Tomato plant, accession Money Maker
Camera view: bottom (45 deg); turntable rotation: 150 degrees
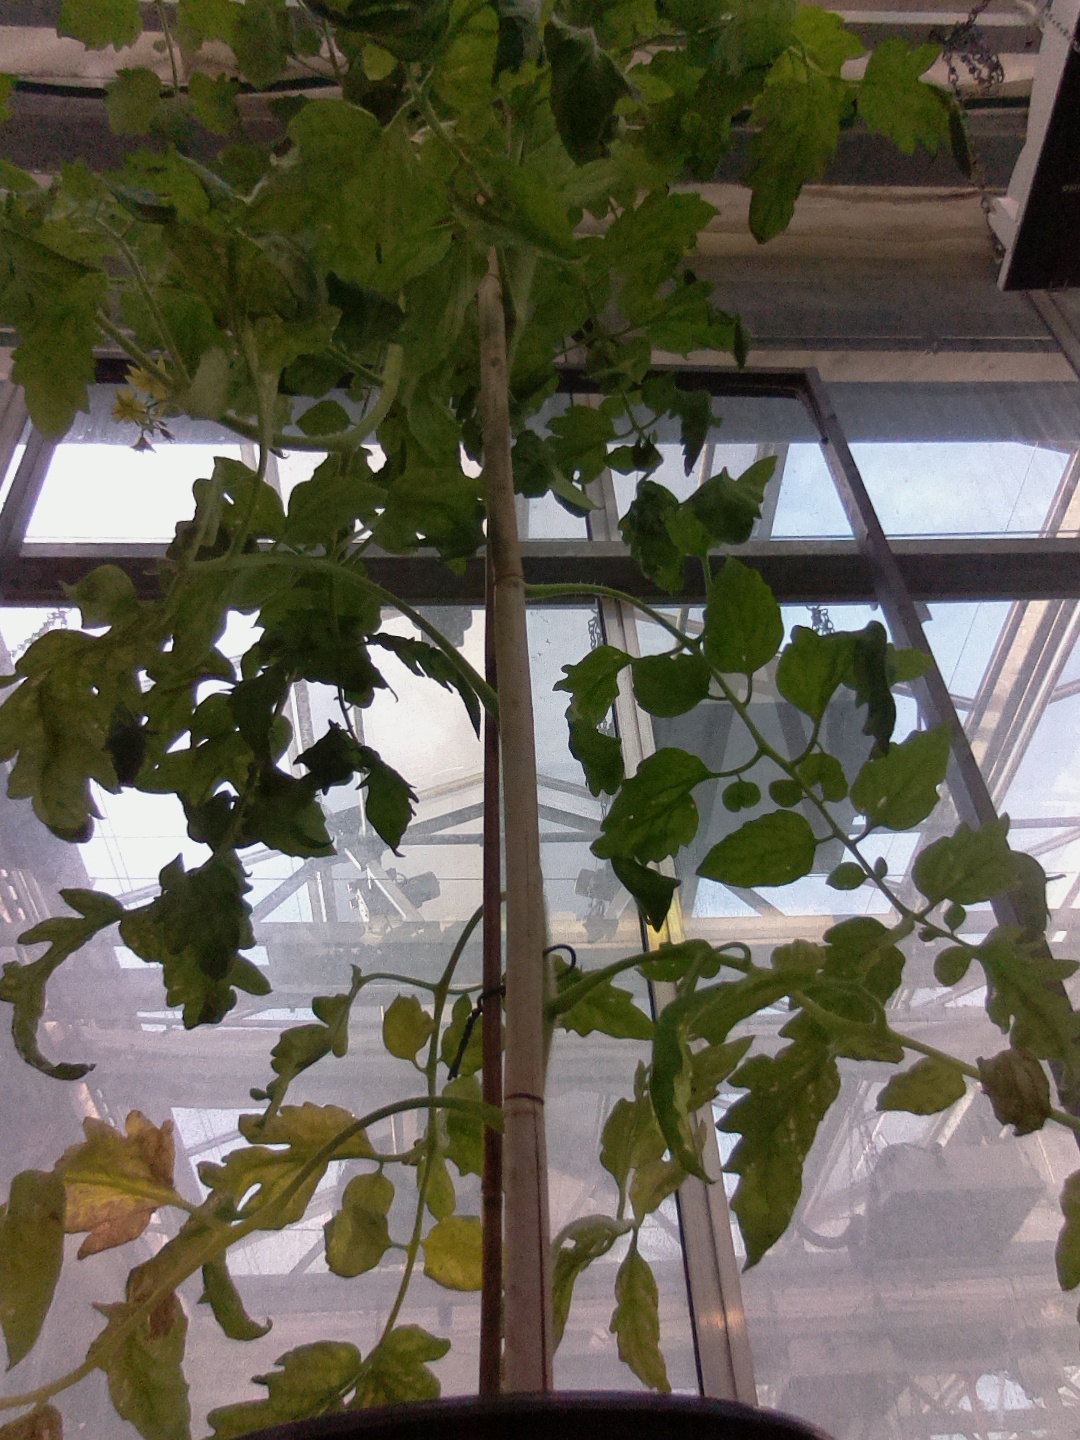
BBCH growth stage 71: 10%-20% of final fruit size